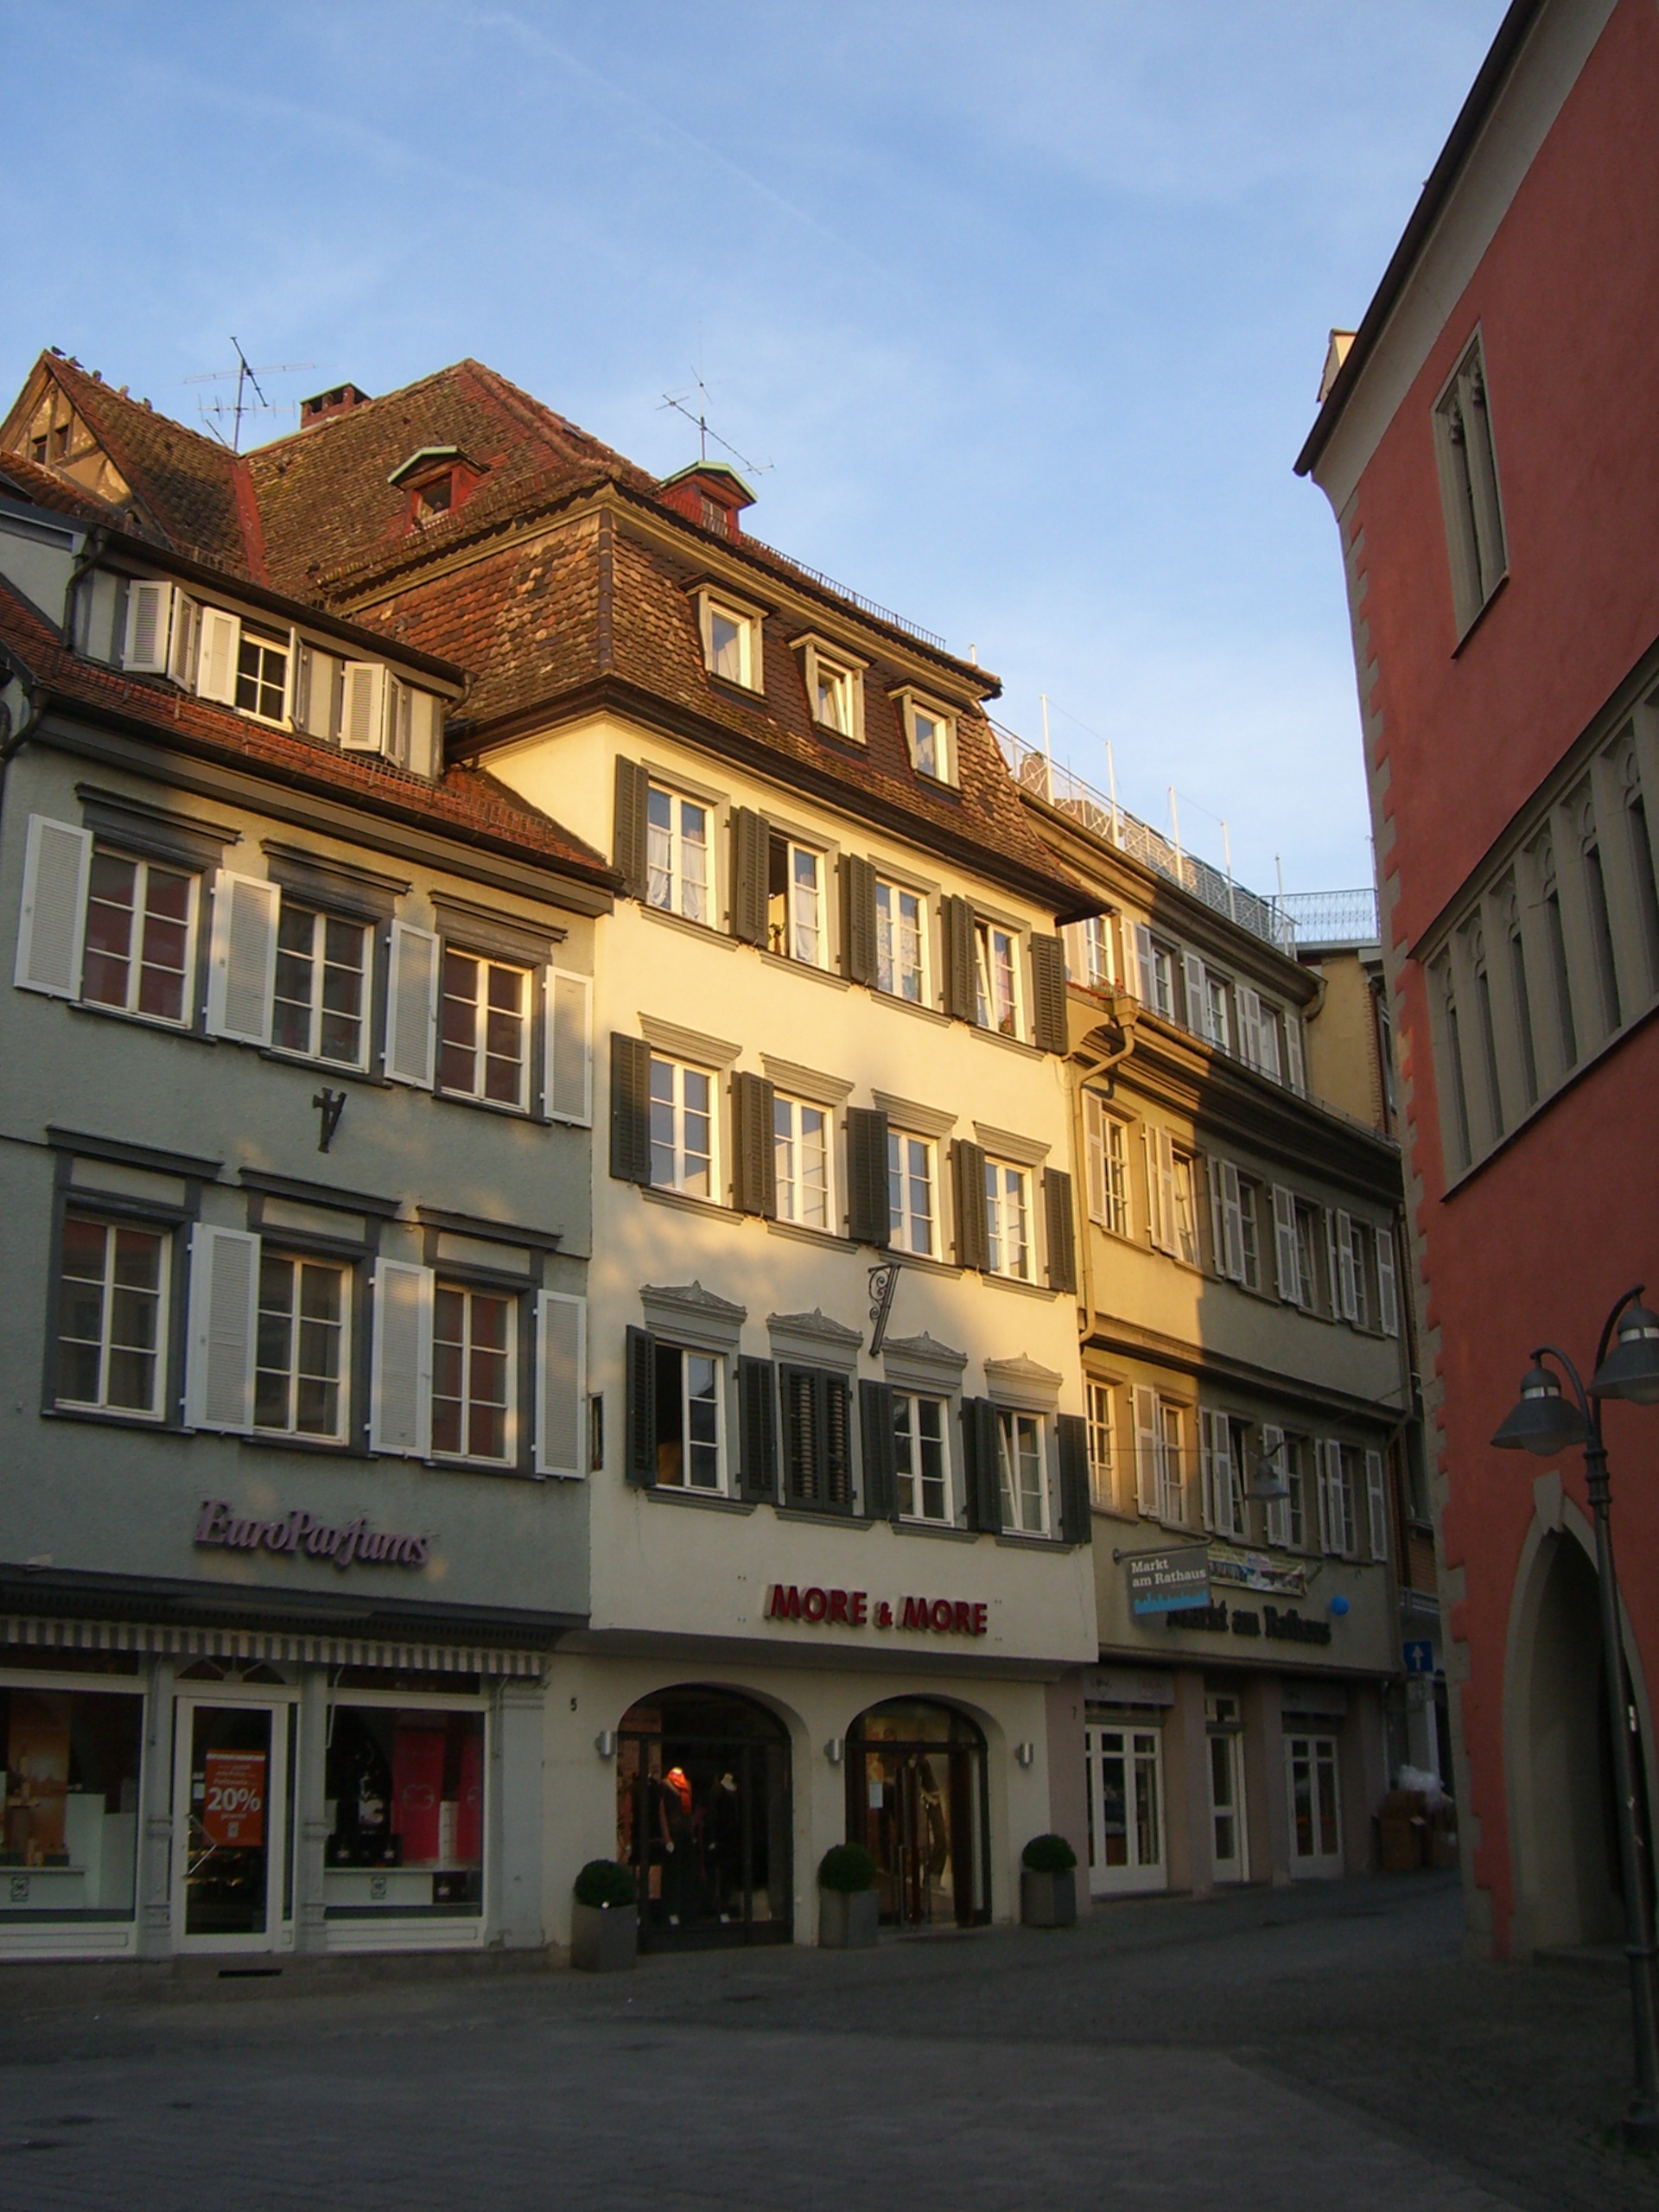
architecture, road, street, house, town, building, city, downtown, facade, old town, infrastructure, germany, neighbourhood, baden w rttemberg, urban area, ravensburg, human settlement